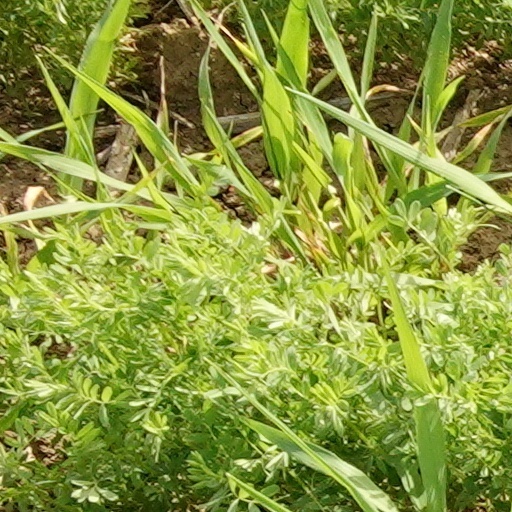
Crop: wheat